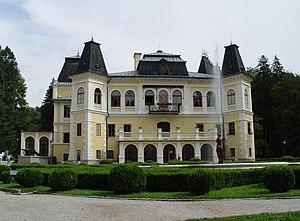
Betliar est un village de Slovaquie situé dans la région de Košice.